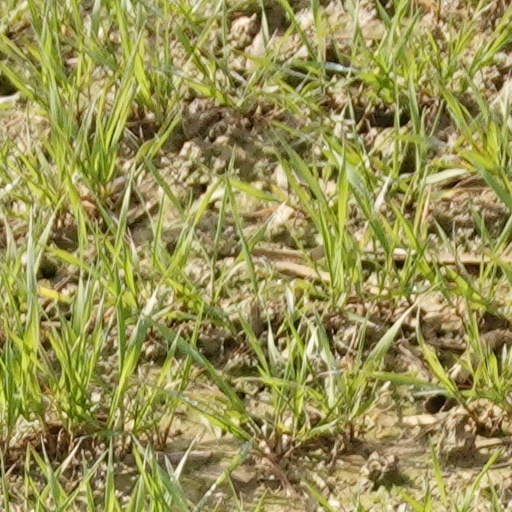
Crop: wheat